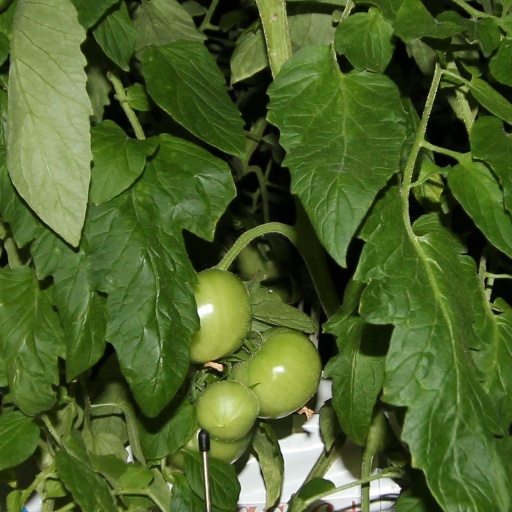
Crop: tomato